Netherton, West Midlands

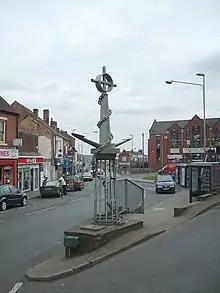
Sculpture commemorating the local anchor and chain industry in Netherton

Saltwells Nature Reserve is situated in the south of Netherton near Brierley Hill. It takes its name from Saltwells Wood, now just part of the reserve, named for its saline springs where people came to bathe in the 19th and early 20th centuries. Doulton's Claypit, a Geological Site of Special Scientific Interest, lies within the reserve.